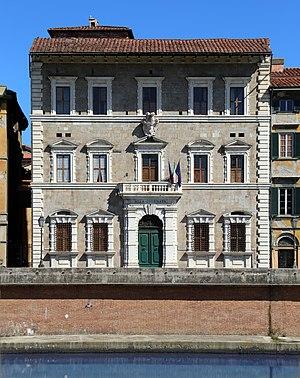
Le Palazzo Lanfreducci, aussi appelé Palais Upezzinghi d'après ses propriétaires au 19e siècle, ou Palazzo Alla Giornata, est un palais maniériste ou de début du baroque situé à Pise, sur le quai Lungarno Pacinotti, sur la rive nord du fleuve Arno.